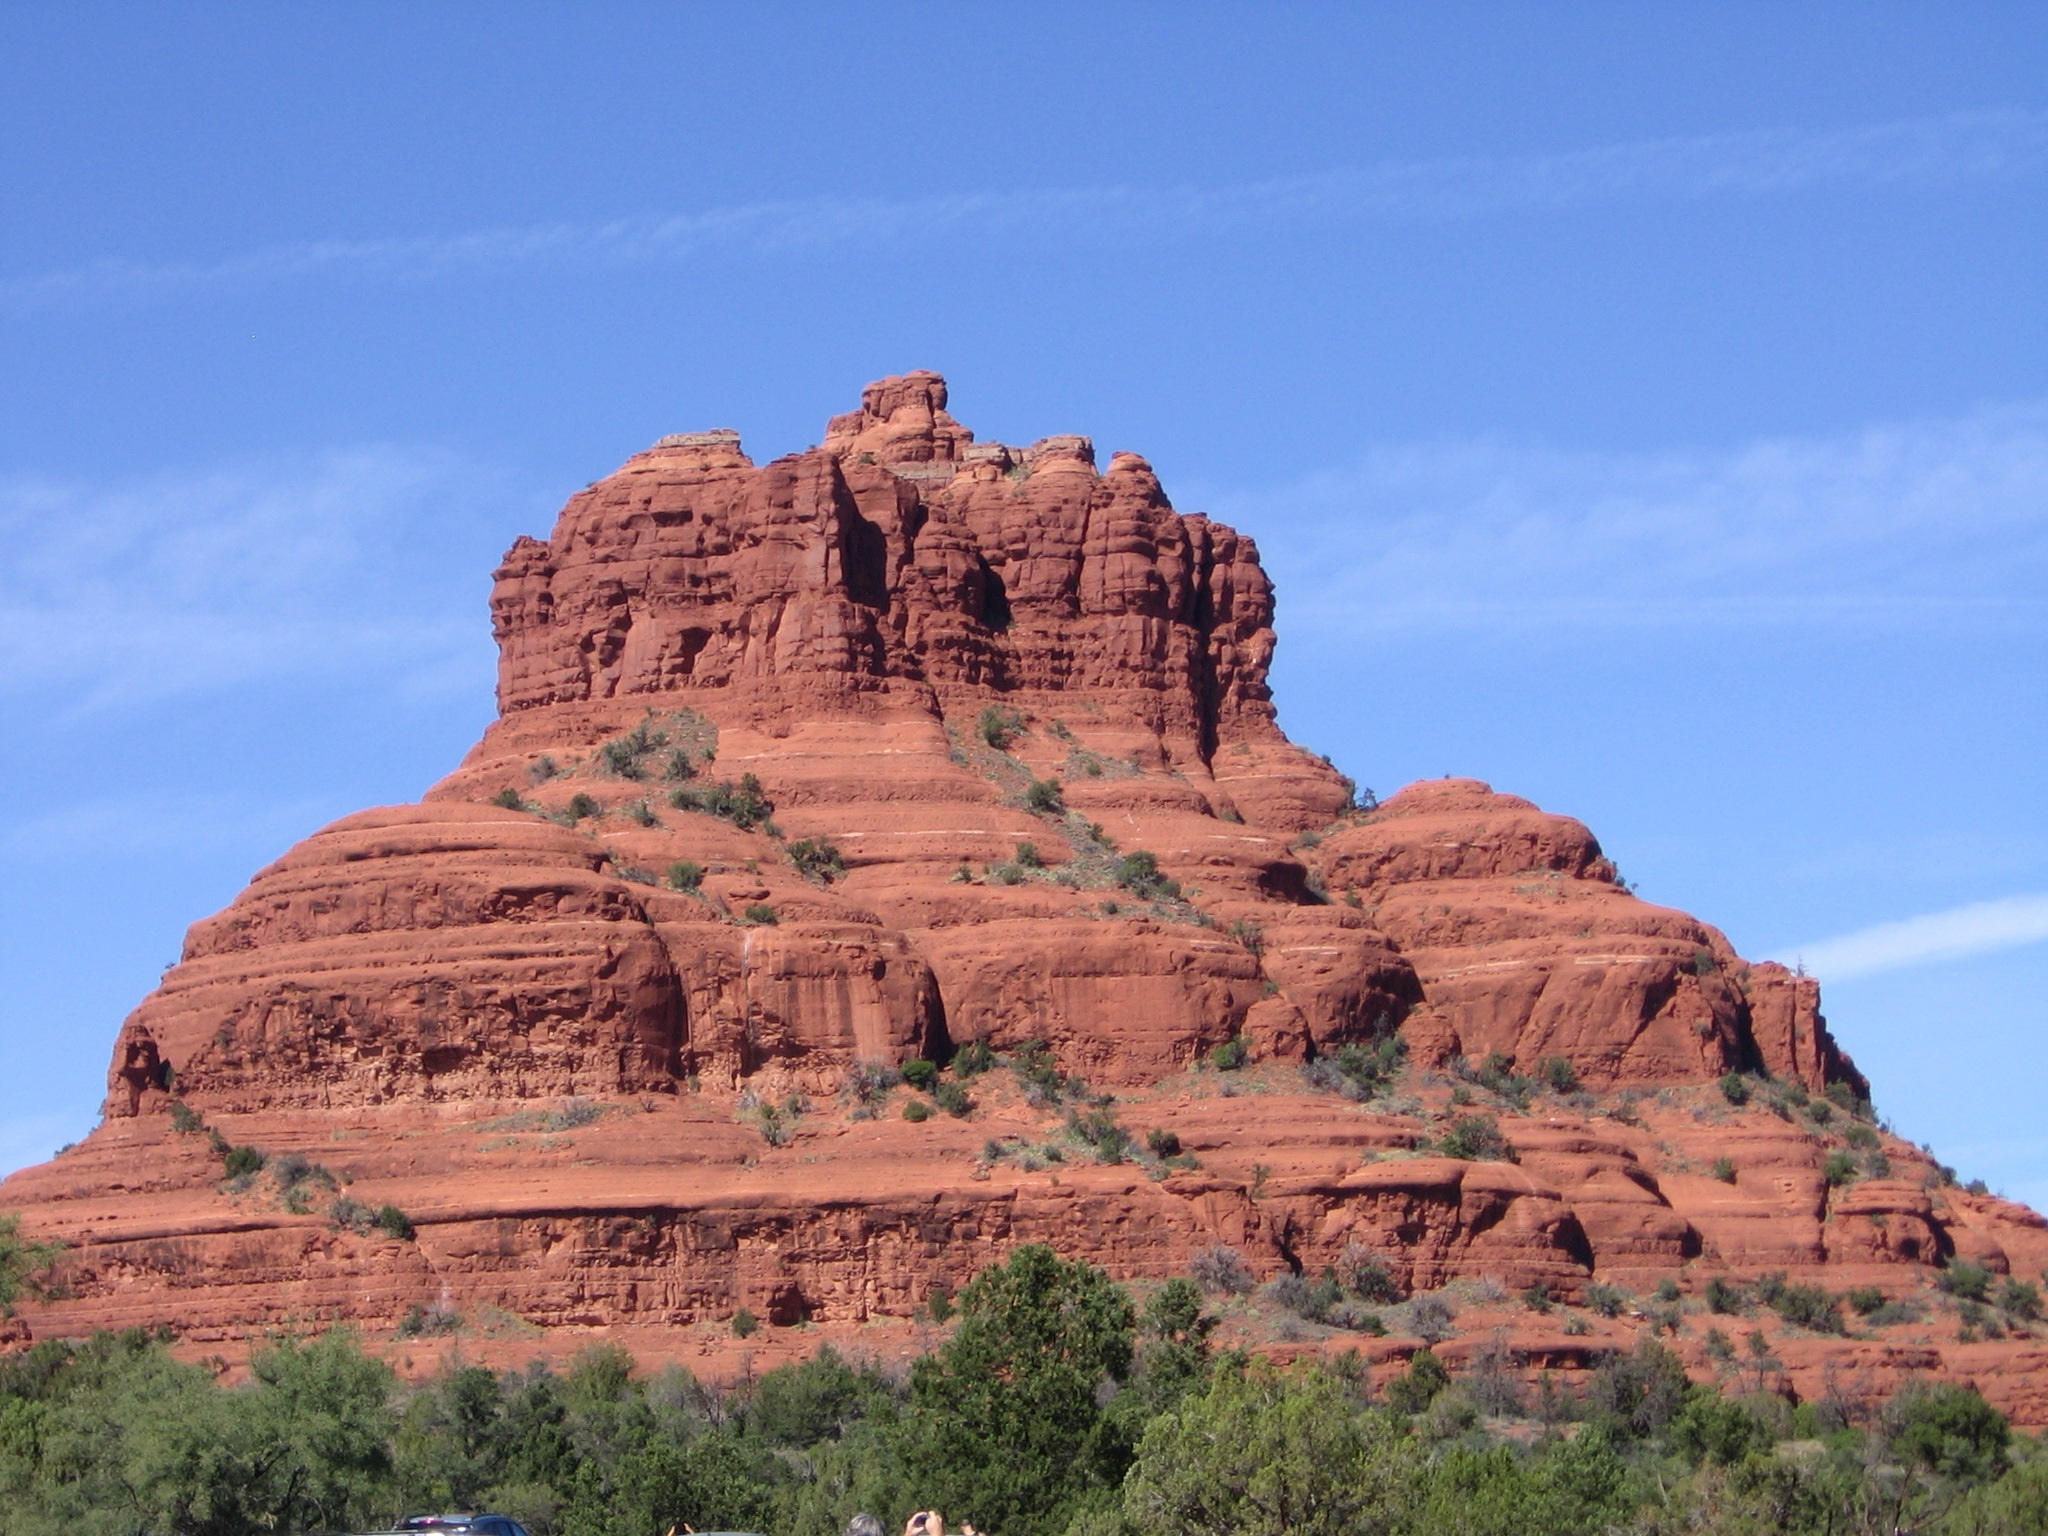
landscape, rock, mountain, desert, valley, formation, cliff, arch, red, natural, park, scenery, america, canyon, tourism, terrain, national park, material, arizona, desert landscape, geology, badlands, plateau, sedona, southwest, wadi, butte, landform, historic site, geographical feature